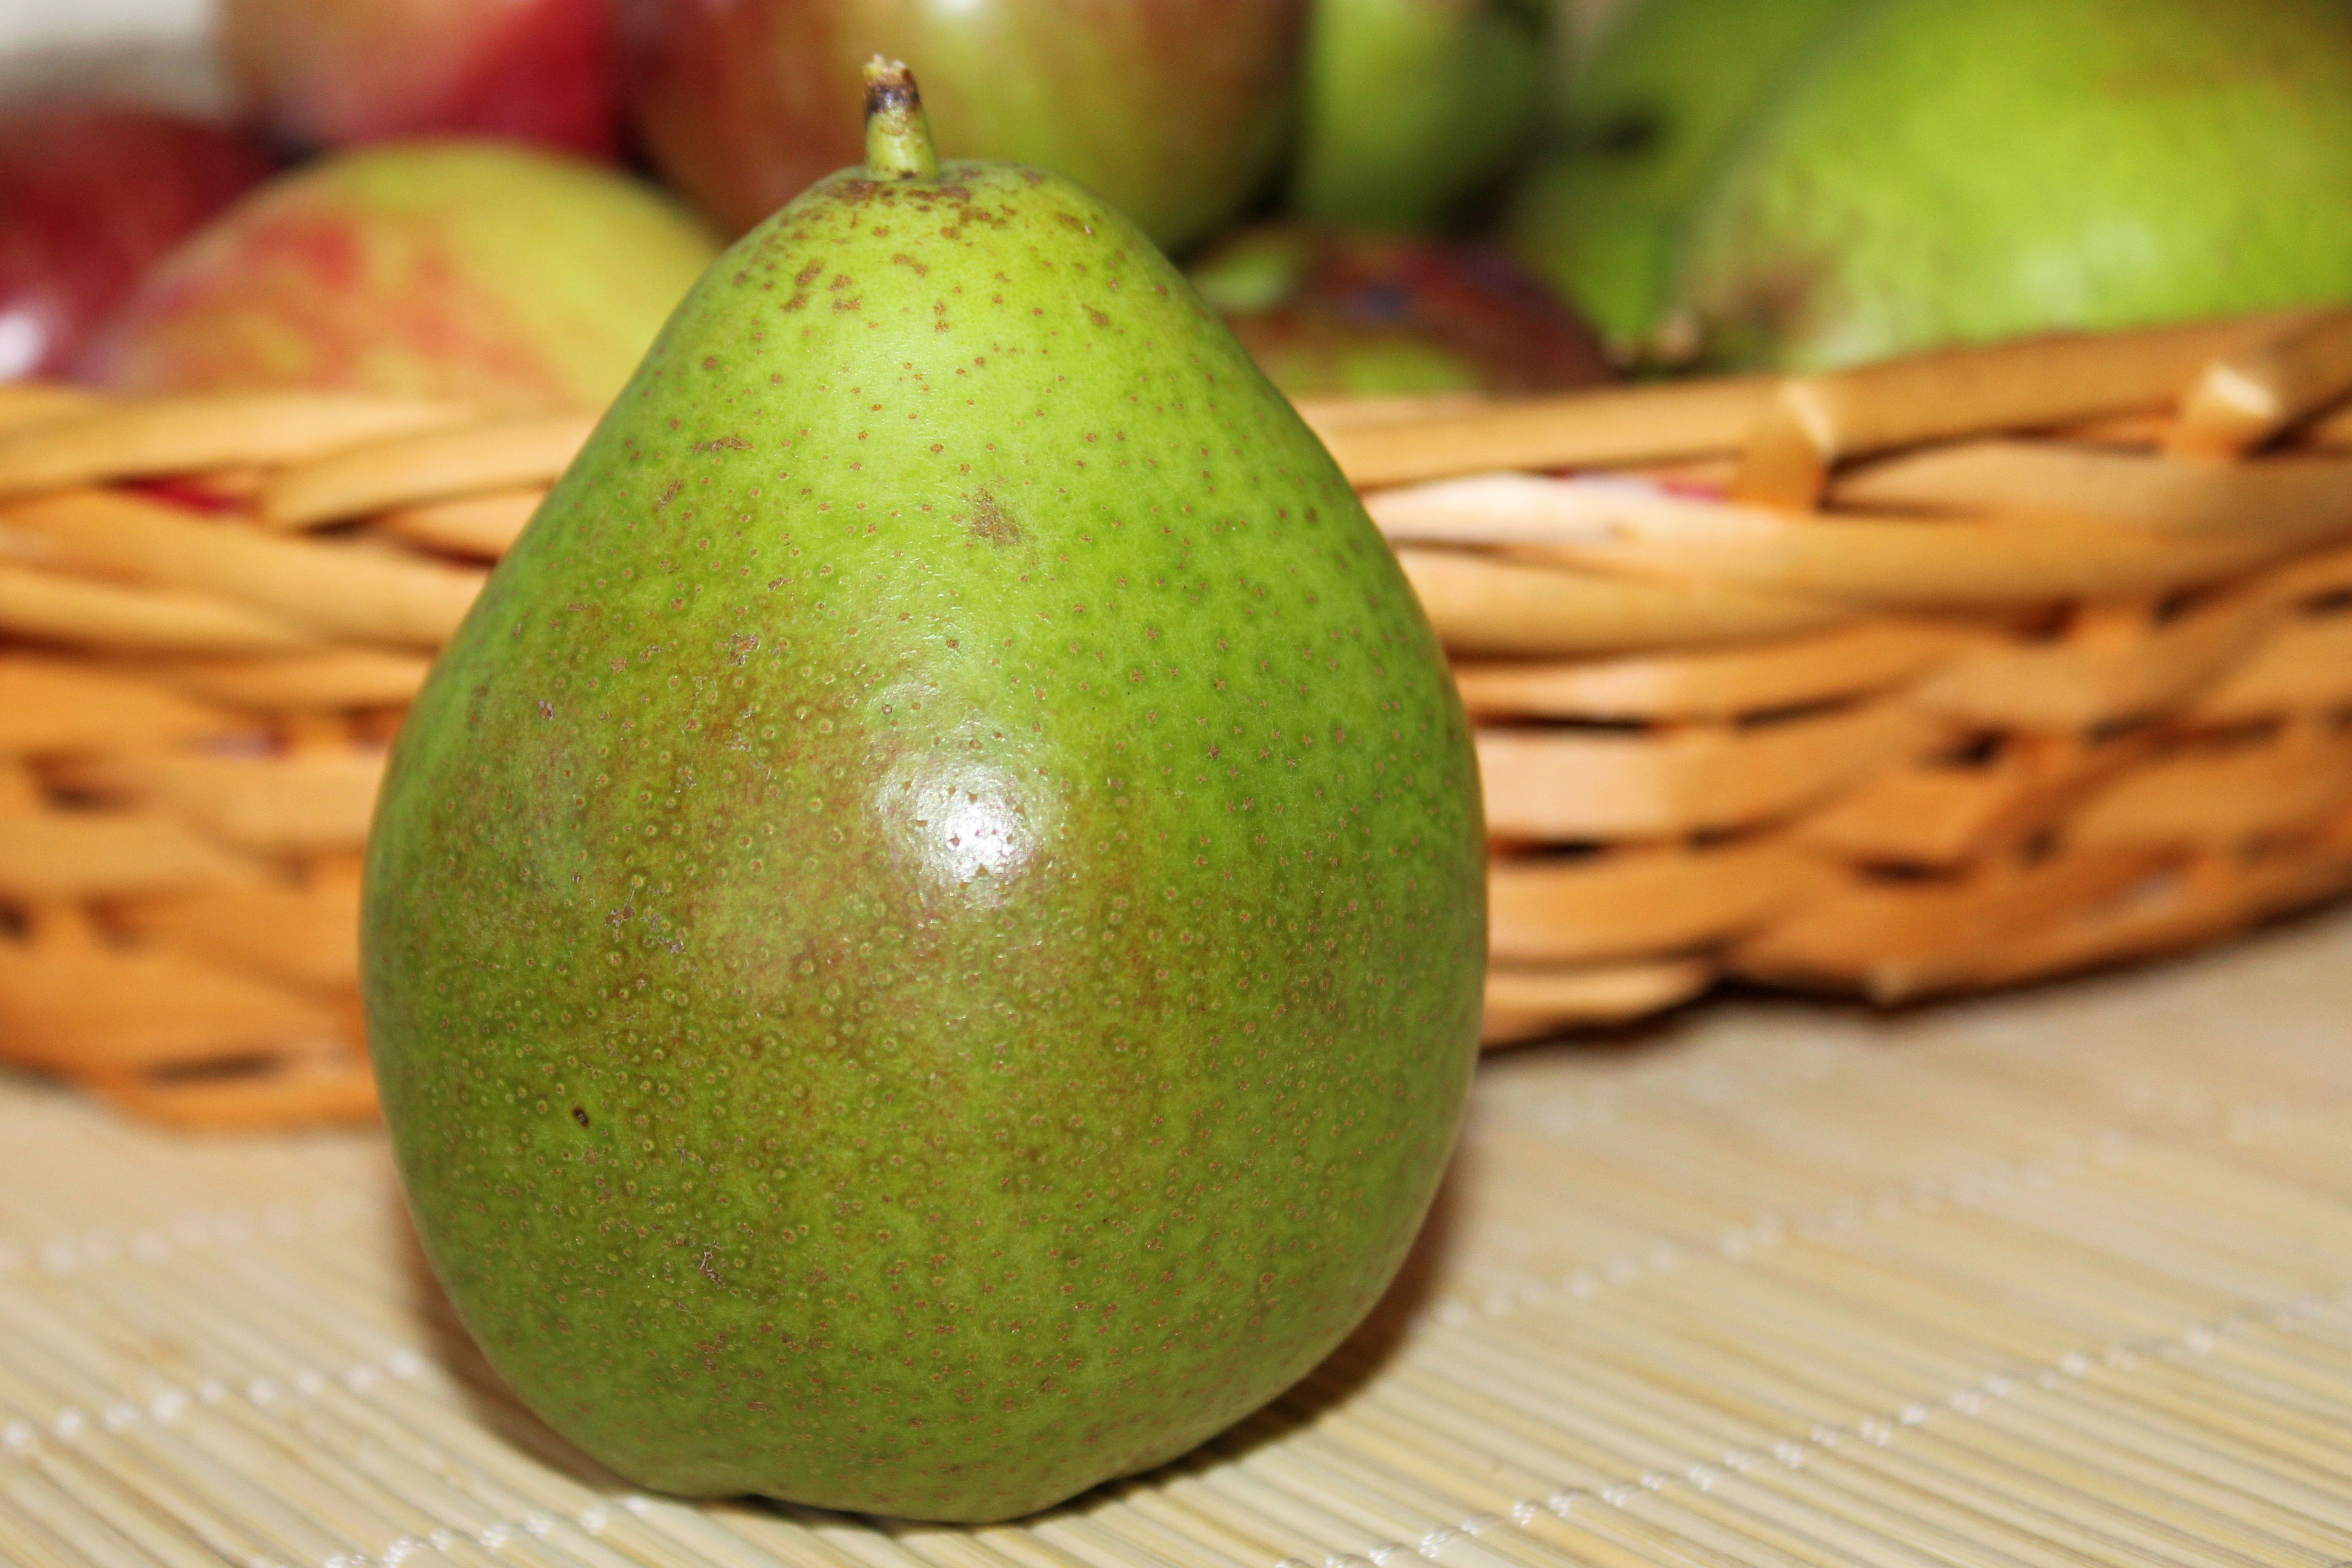
plant, fruit, food, red, produce, pear, fruit tree, vitamins, frisch, flowering plant, land plant